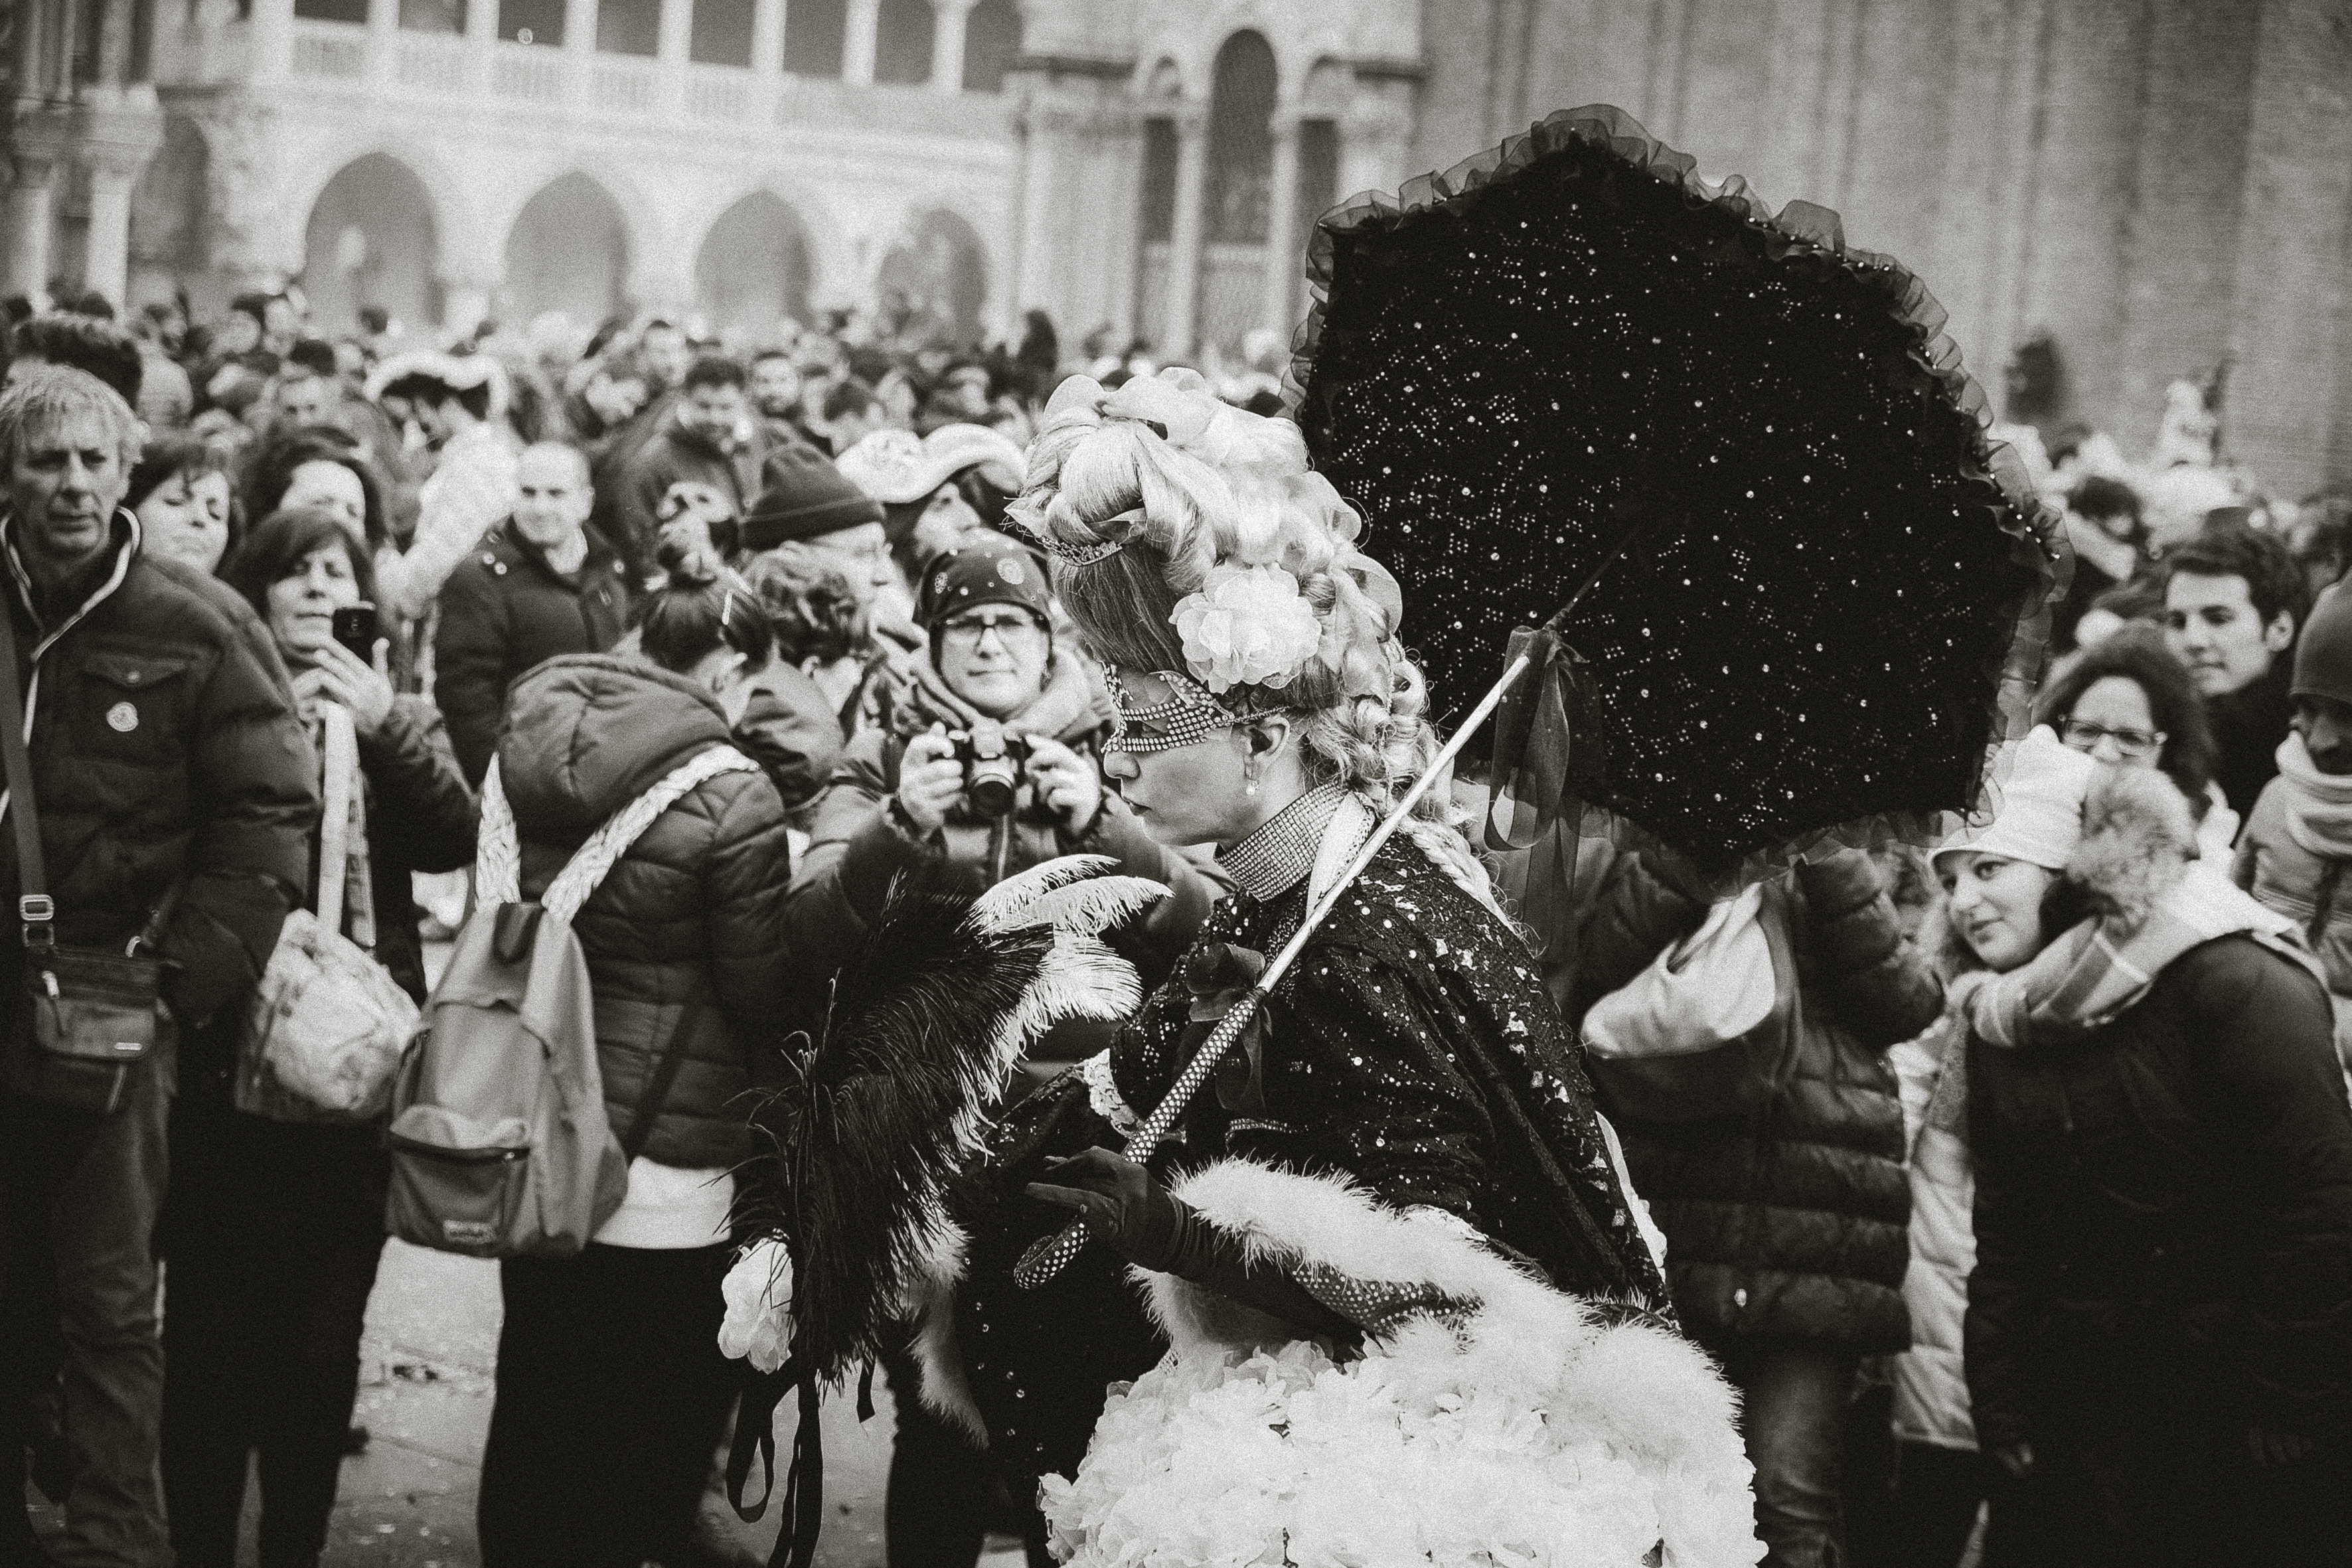
person, black and white, people, street, urban, crowd, travel, fujifilm, italy, monochrome, monarch, bw, 2016, blackandwhite, blackwhite, cool image, temple, ngc, photograph, venezia, veneto, history, image, it, fuji, fujixt1, fujix, noireblanc, carnevale, italyvenezia, carnevale2016, monochrome photography